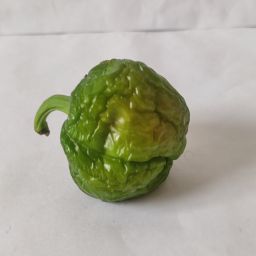
Crop: Bell Pepper
Quality: Old